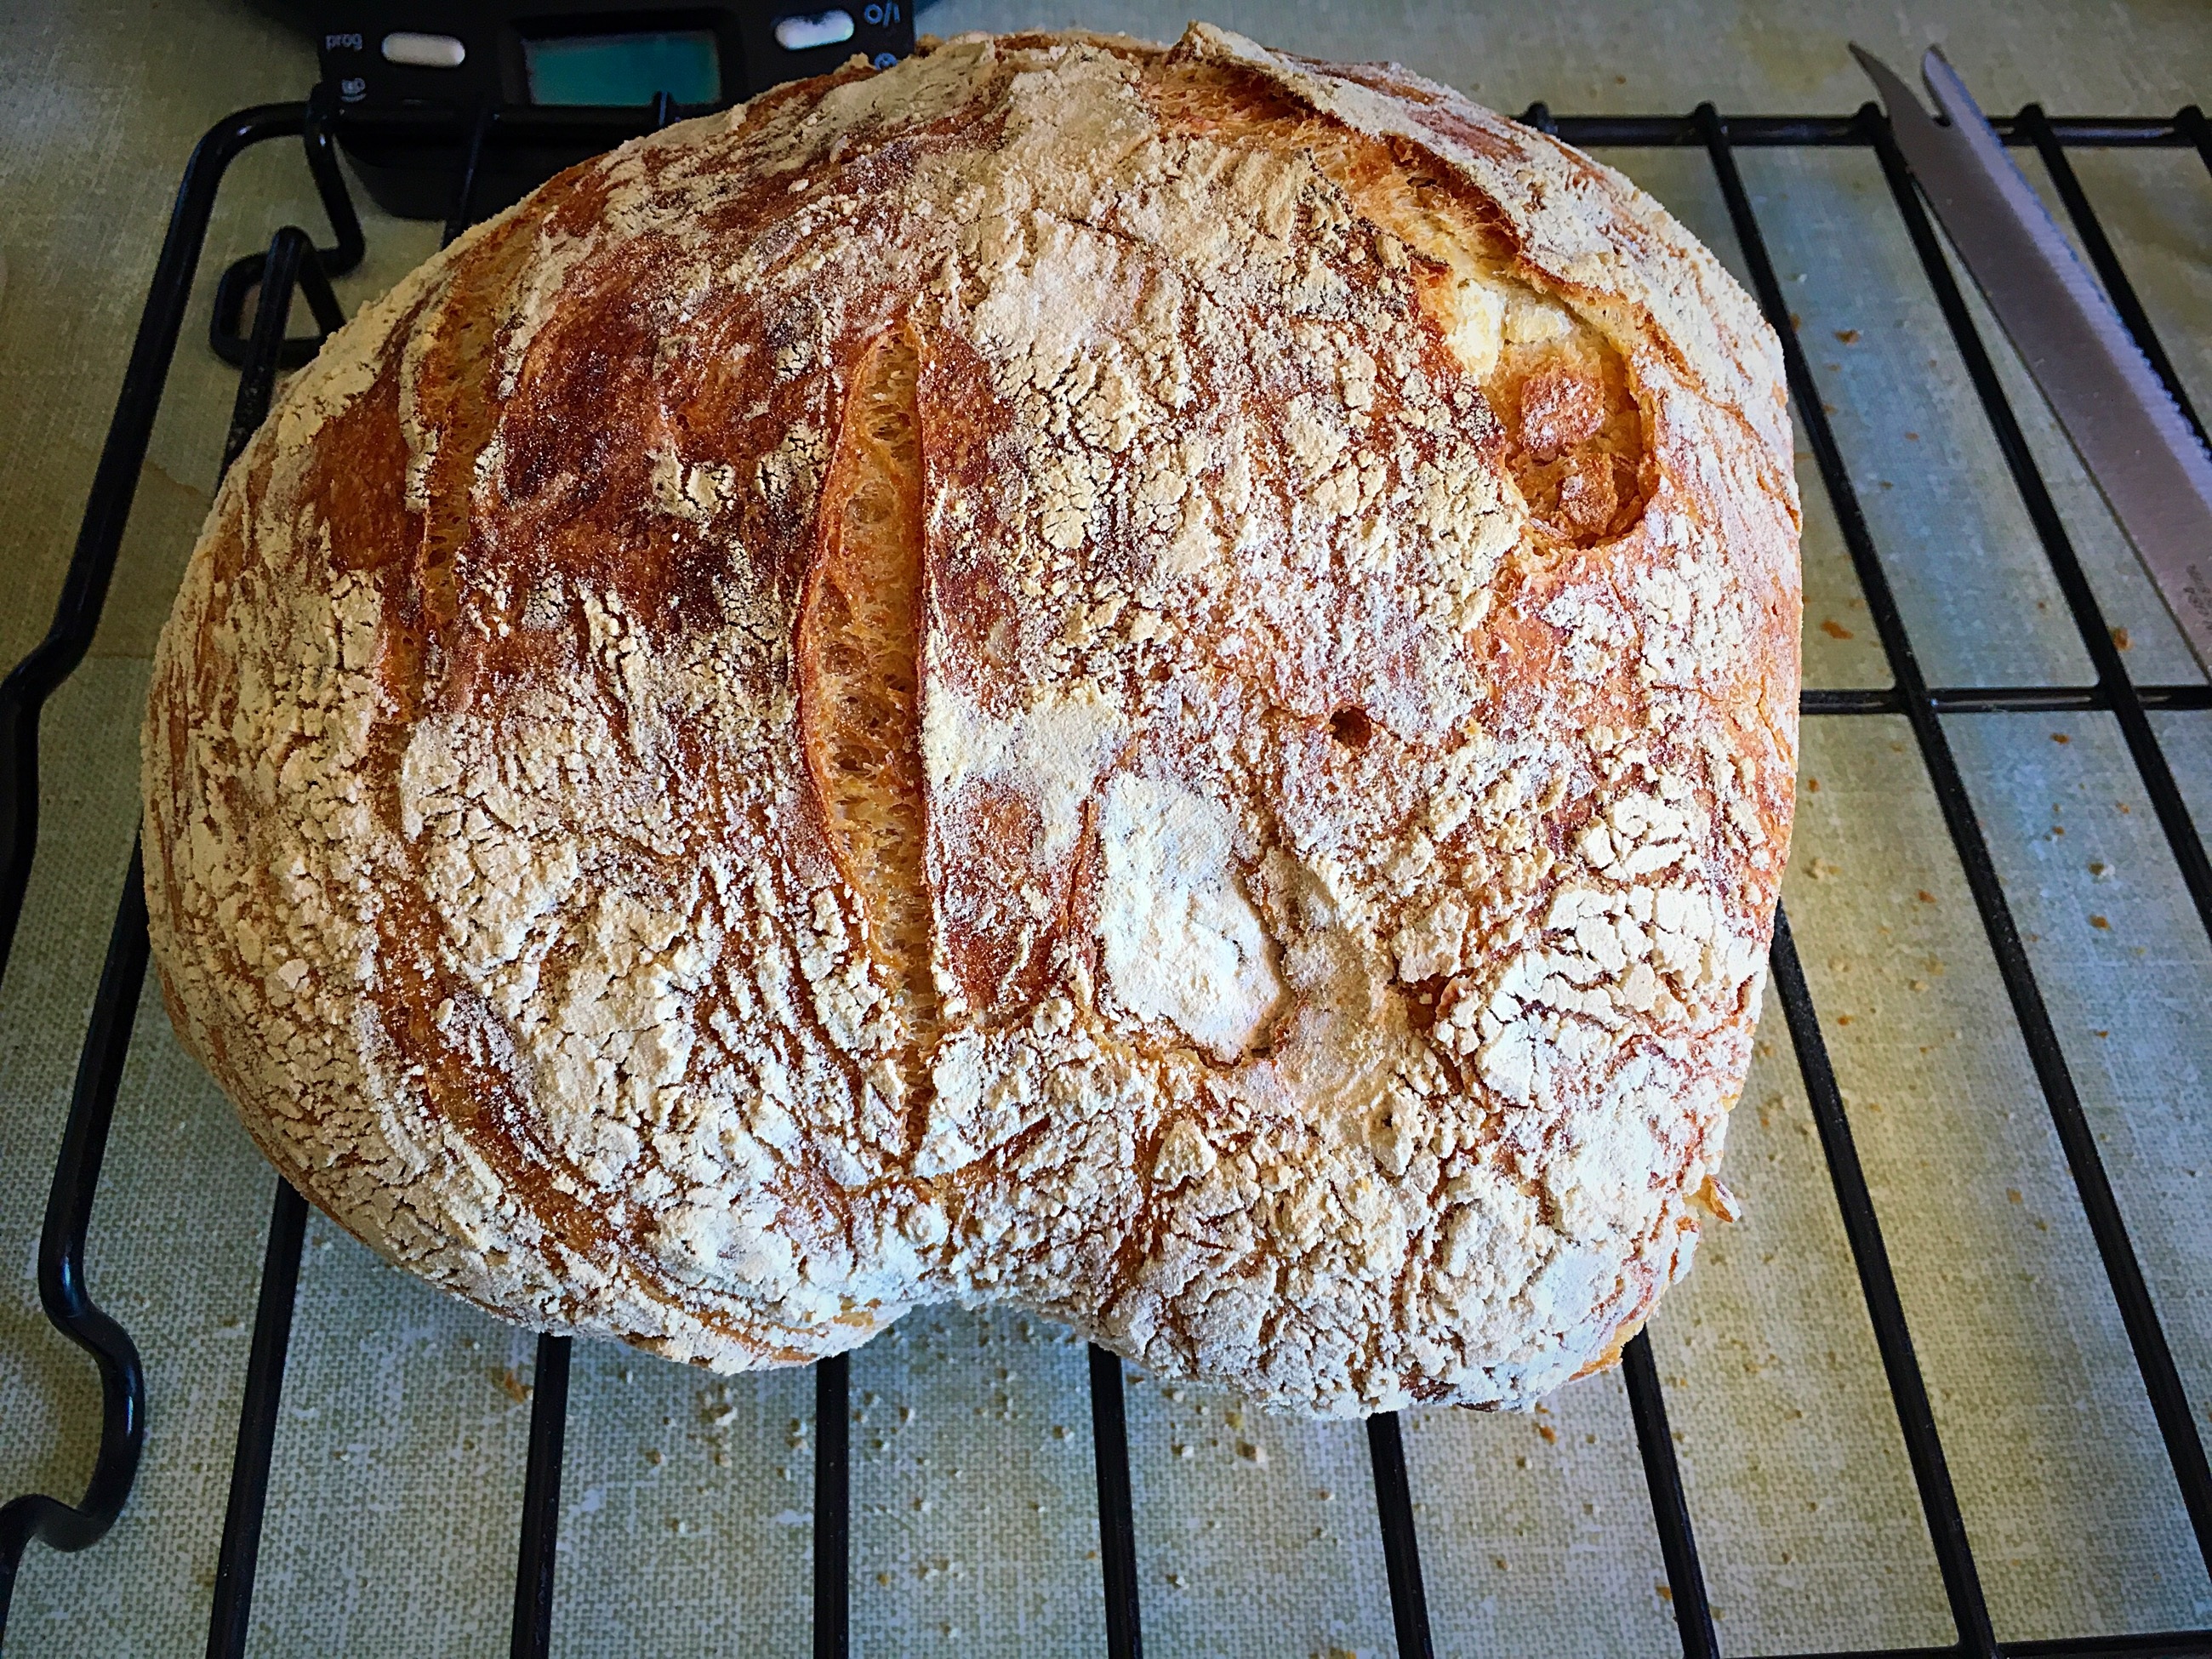
warm, food, rack, baking, dessert, homemade, bread, sourdough, bake, oven, flour, yeast, baked goods, grass family